Dale Spalding

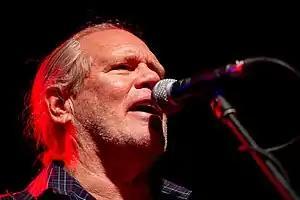
Dale Spalding (2018)

Dale Spalding is an American singer, harmonicist, guitarist and bassist, best known for his works with Poncho Sanchez and Canned Heat.